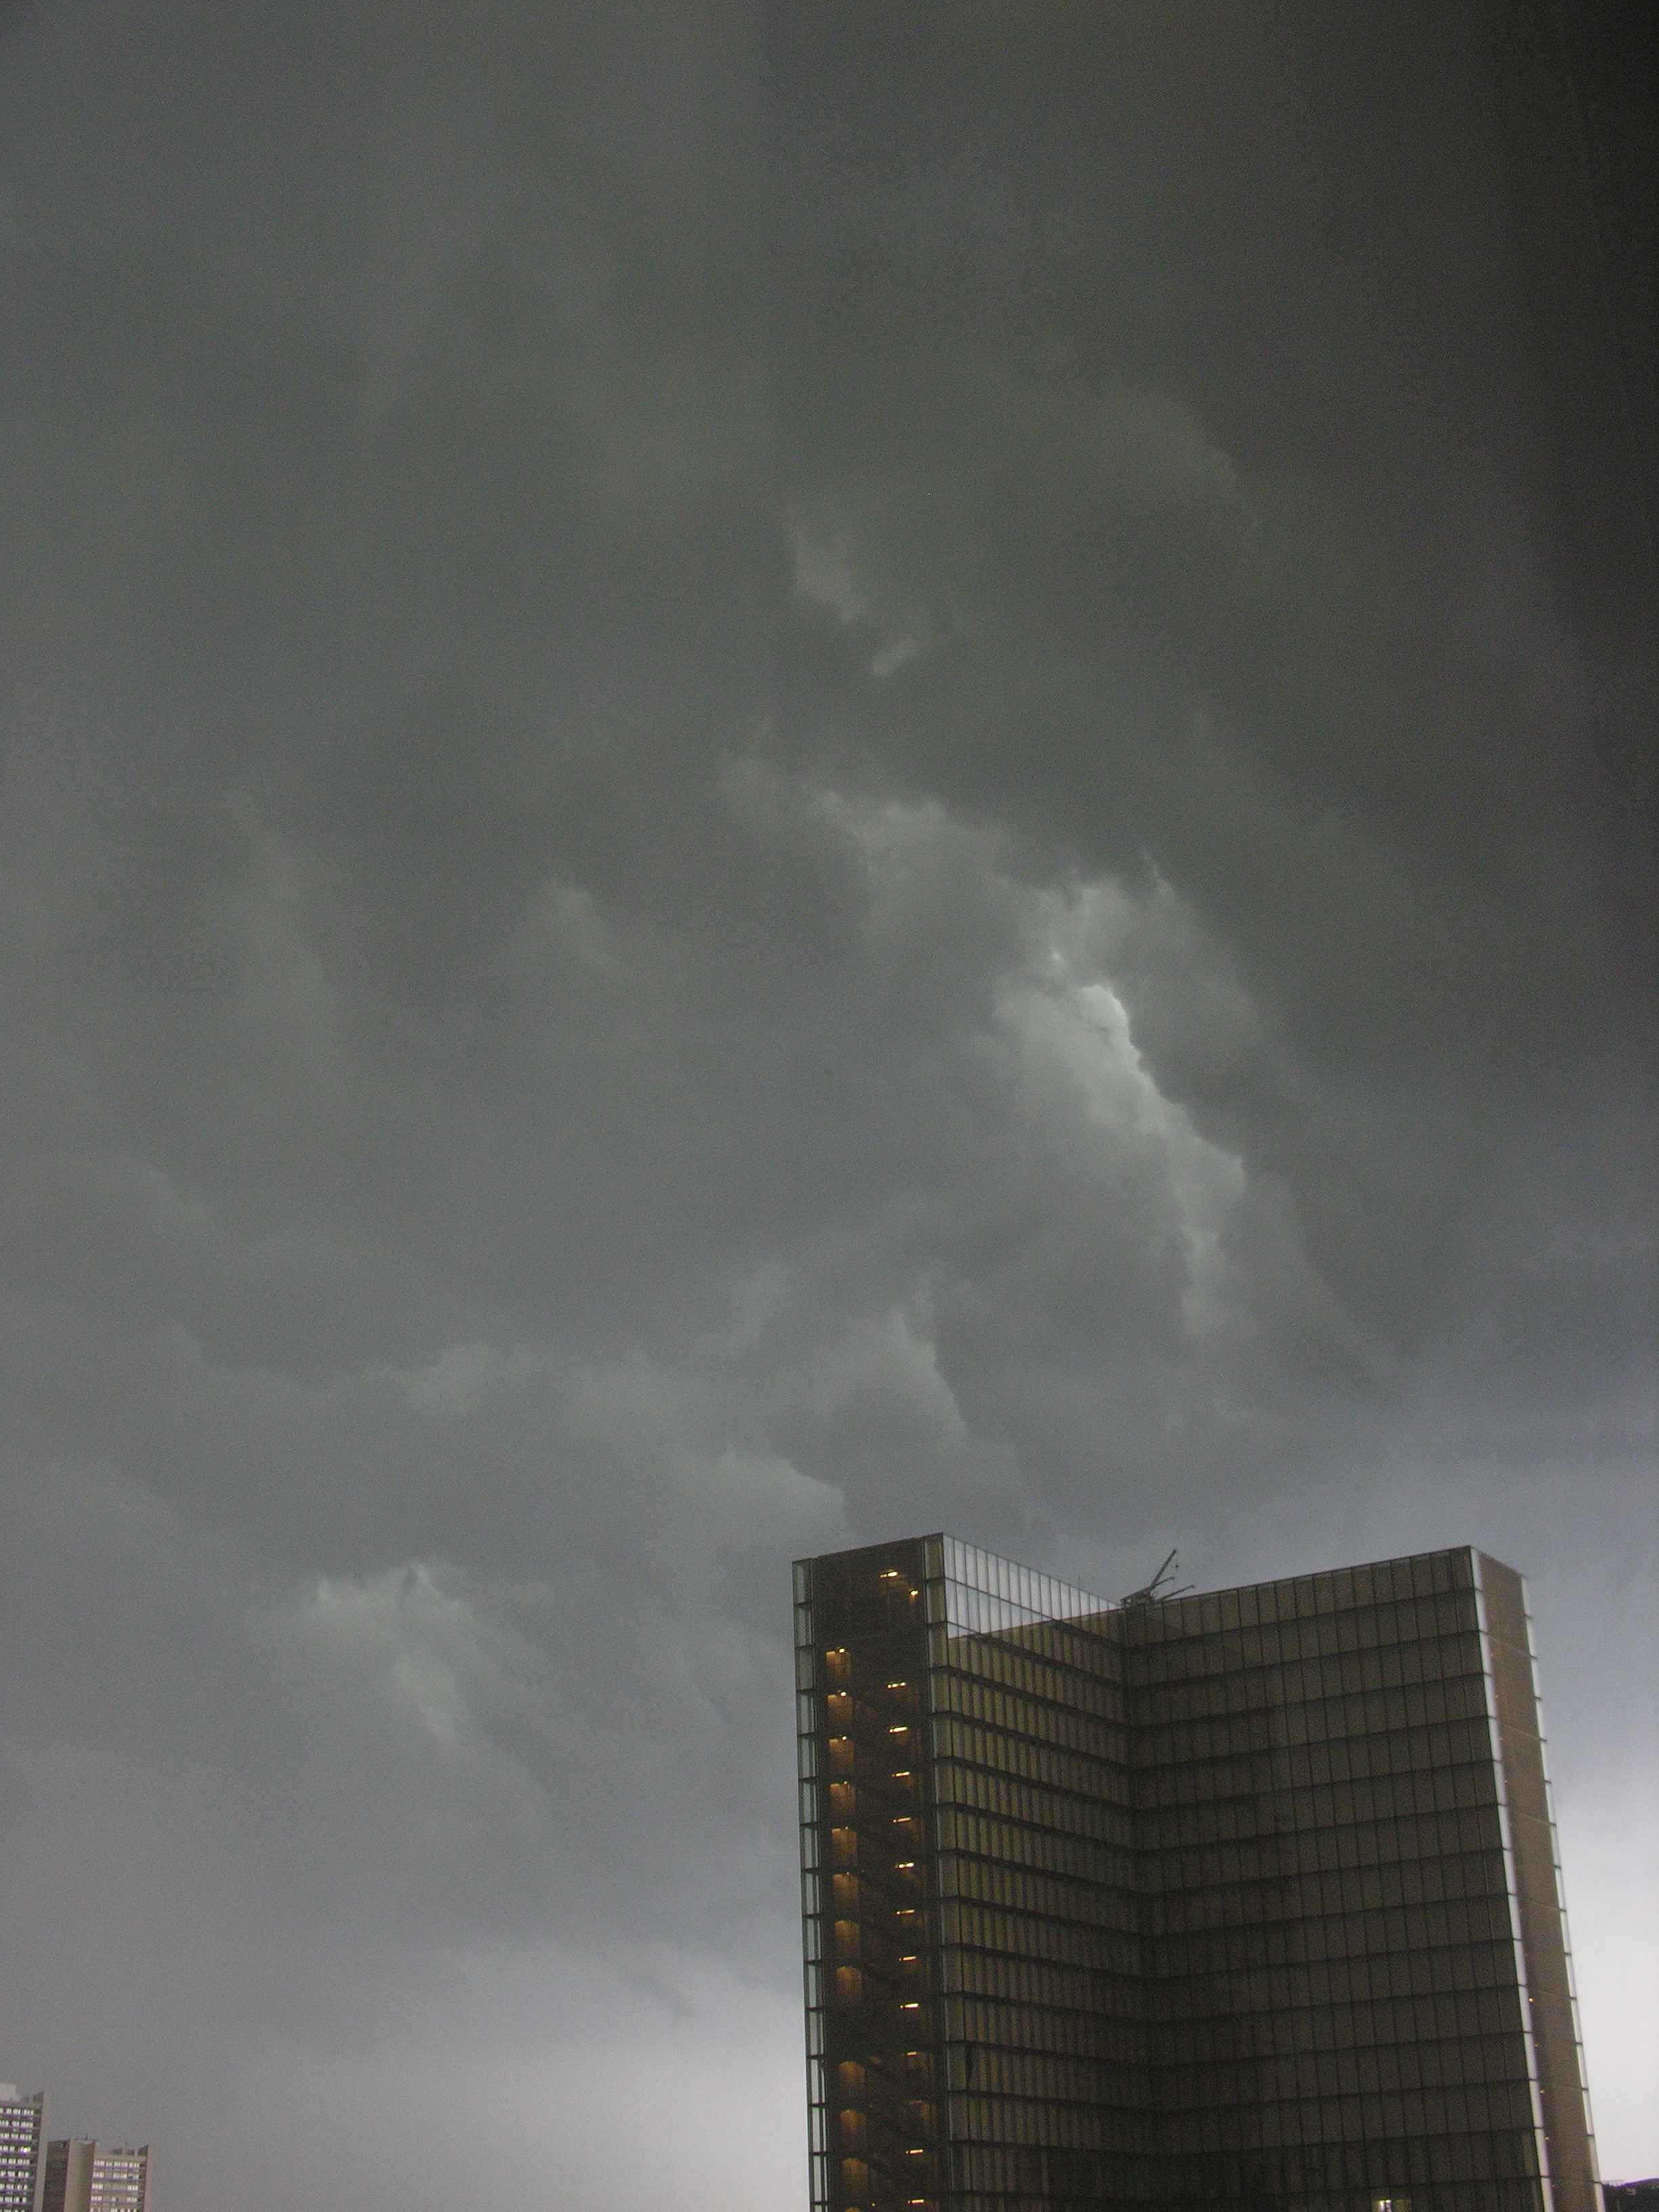
cloud, sky, atmosphere, paris, skyscraper, france, tower, weather, storm, tower block, nuage, library, bnf, orage, biblioth quenationaledefrance, bibliotheque, meteorological phenomenon, atmosphere of earth